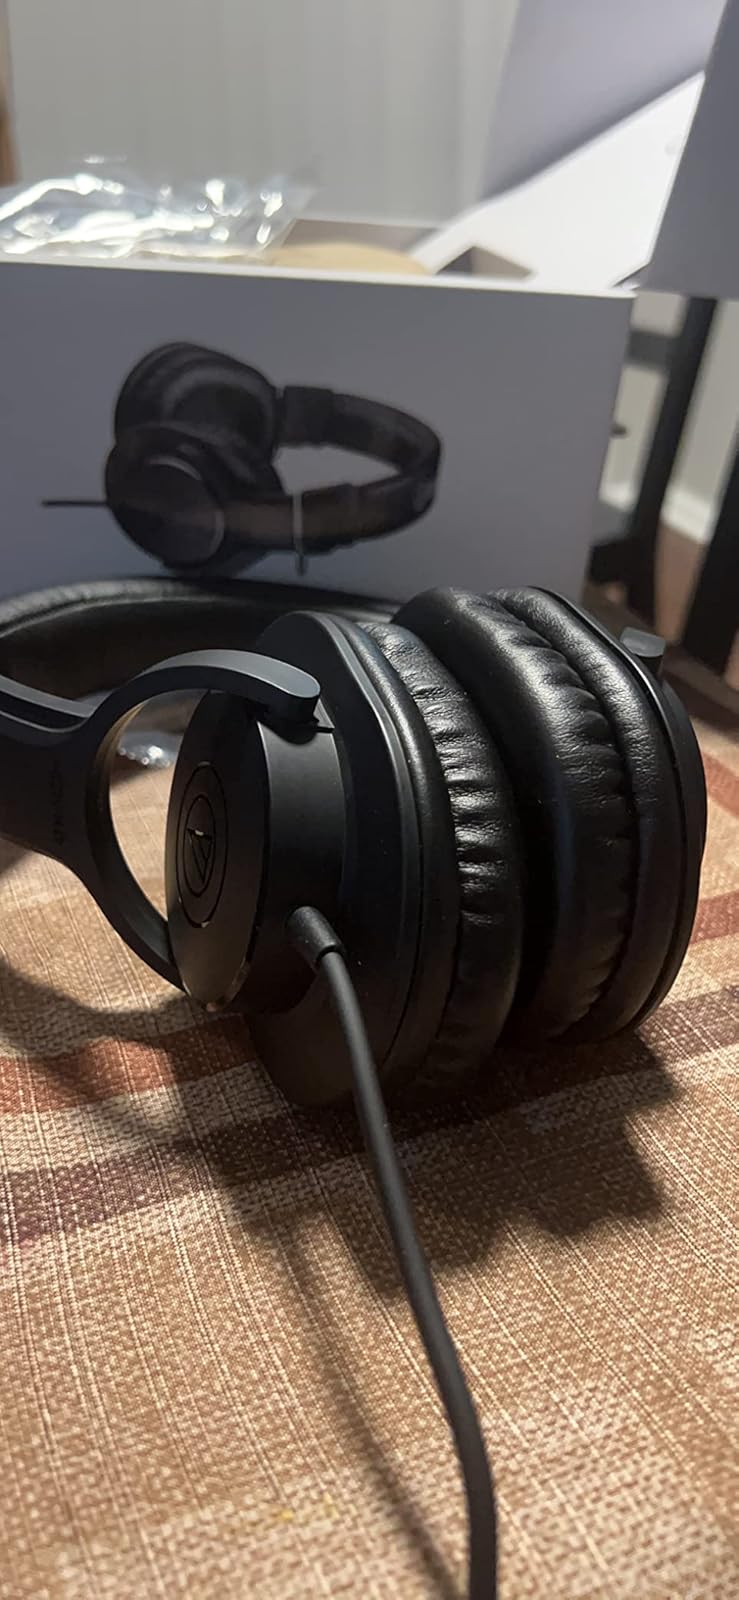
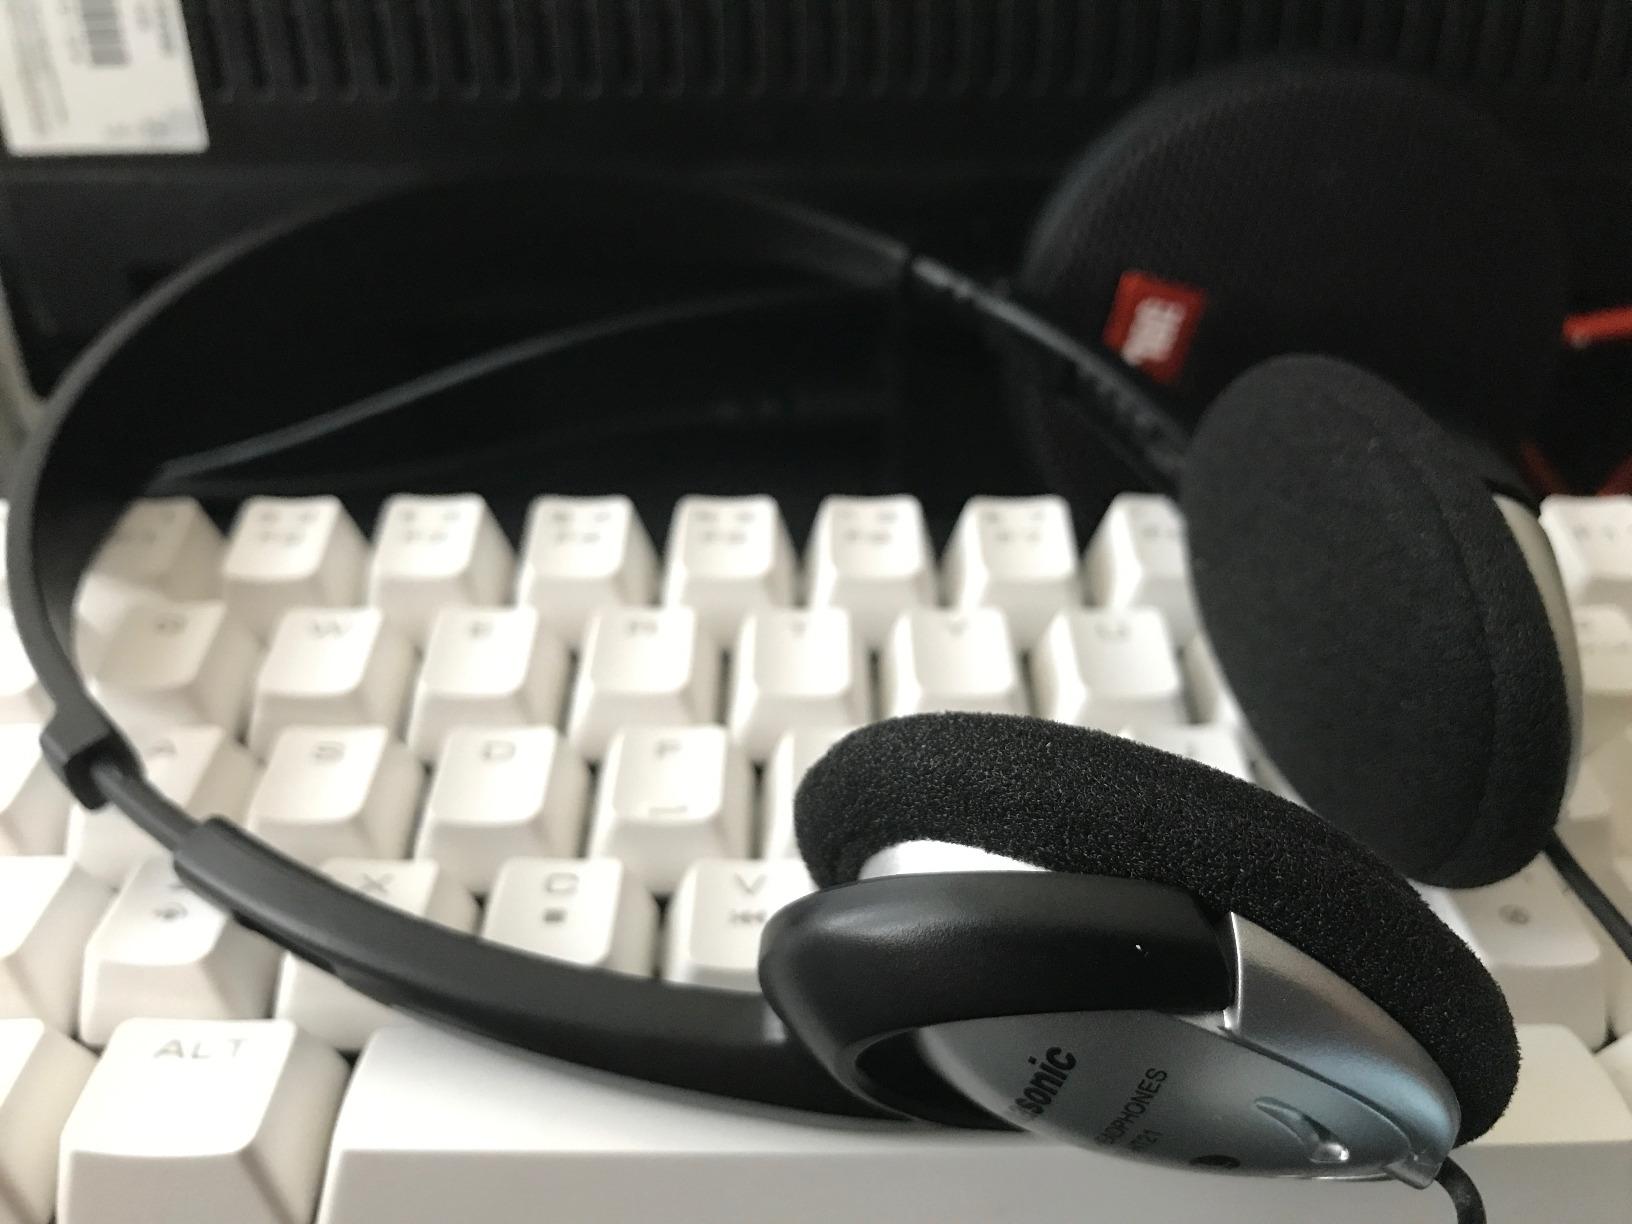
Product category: headphones
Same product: no